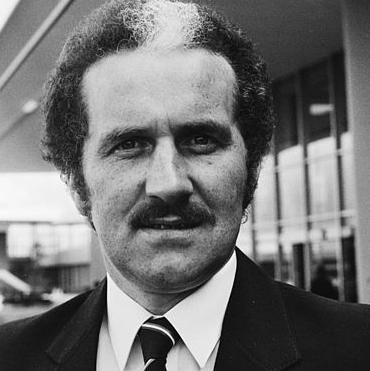
Age: 33